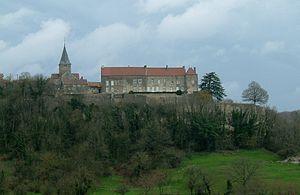
Frolois
Frôlois est une commune française située dans le département de la Côte-d'Or en région Bourgogne-Franche-Comté.